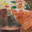
Label: cat